Doctor Doom

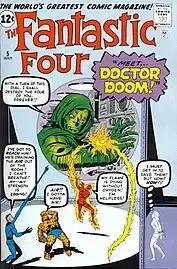
Doctor Doom's debut in "The Fantastic Four" #5, art by Jack Kirby

Like many of Marvel's Silver Age characters, Doom was conceived by Stan Lee and Jack Kirby. With the "Fantastic Four" title performing well, Lee and Kirby were trying to dream up a "soul-stirring...super sensational new villain" for the series. Looking for a name, Lee latched onto "Doctor Doom" as "eloquent in its simplicity — magnificent in its implied menace."